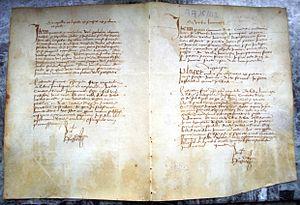
-420 000 à -380 000 : Des chasseurs nomades s'établissent sur une plage abritée, exposée au sud par Homo erectus sur le site de Terra Amata. Le niveau de la mer était alors à + 26 mètres par rapport à celui d'aujourd'hui, et le fleuve Paillon y débouchait par un estuaire.